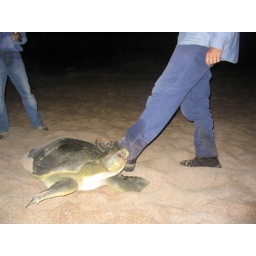
one female turtle liked the taste of my pants. photo by lee